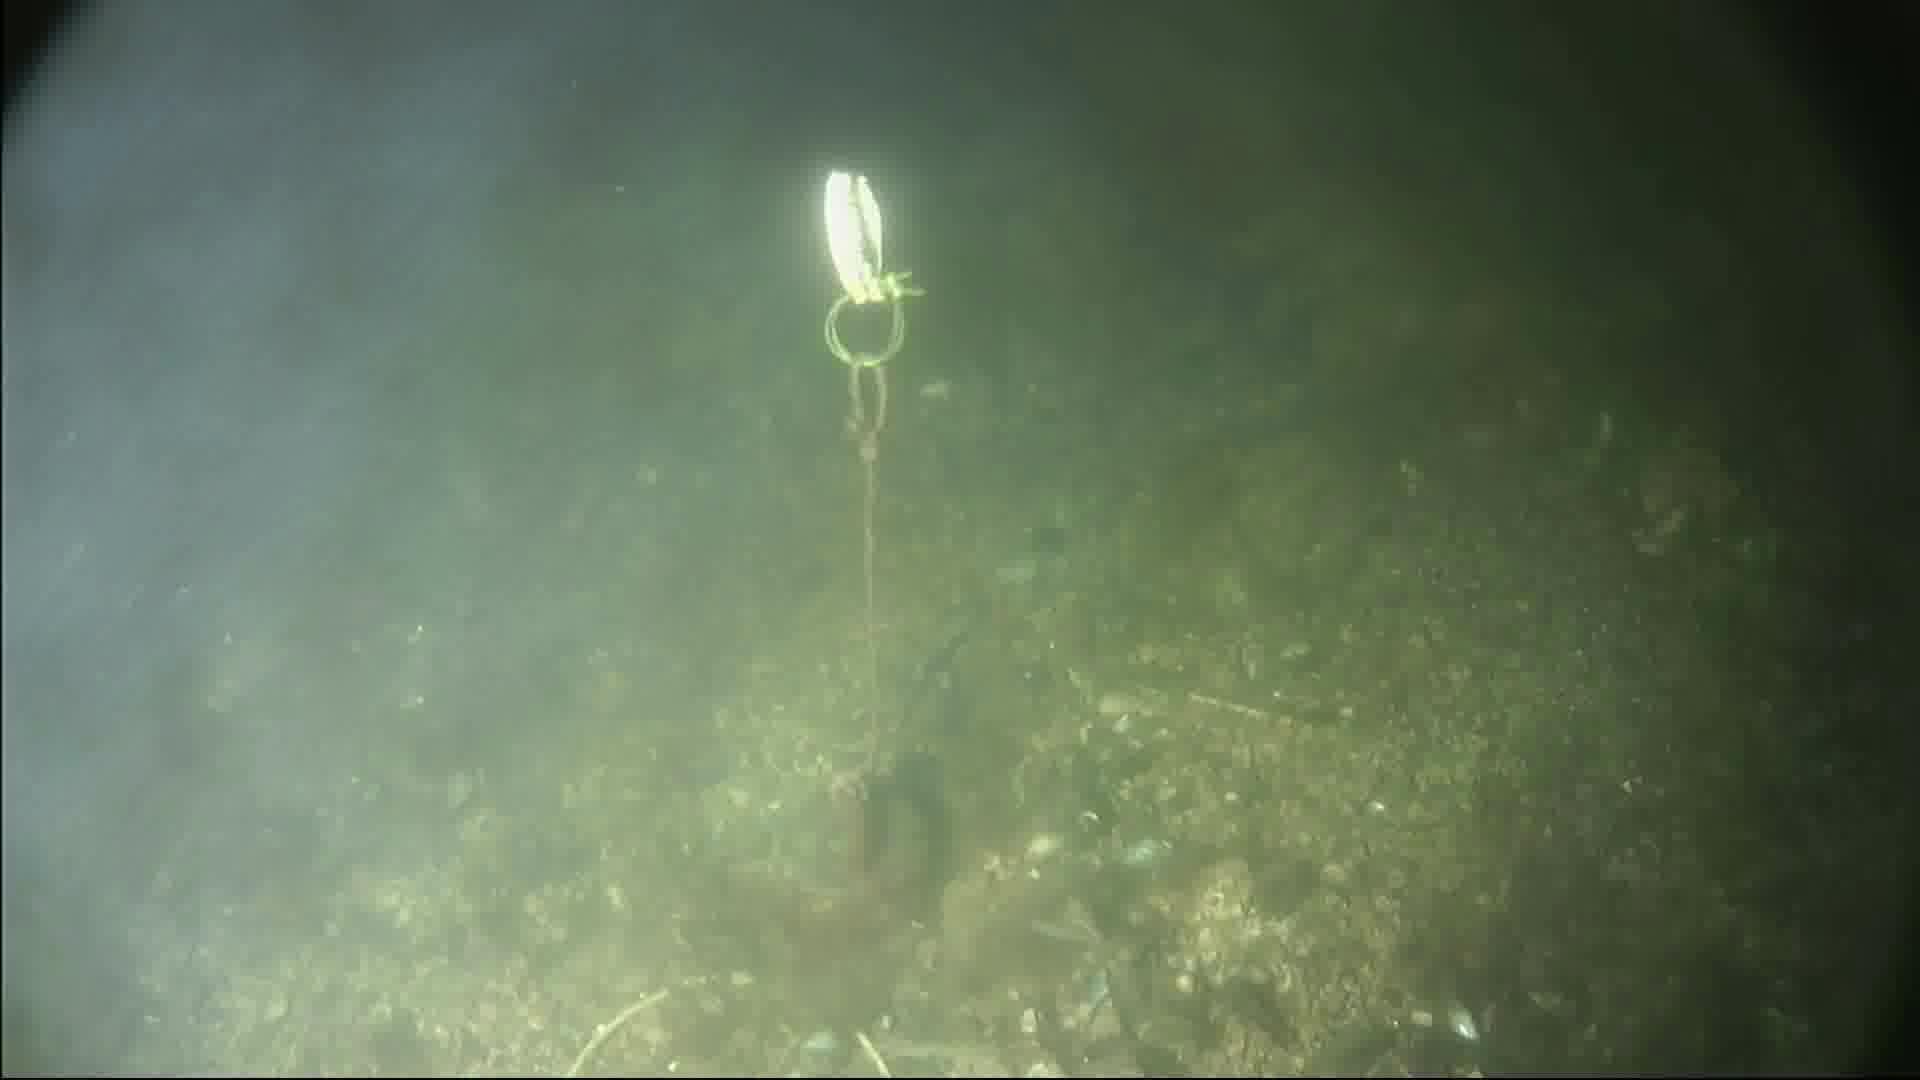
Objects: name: small_fish